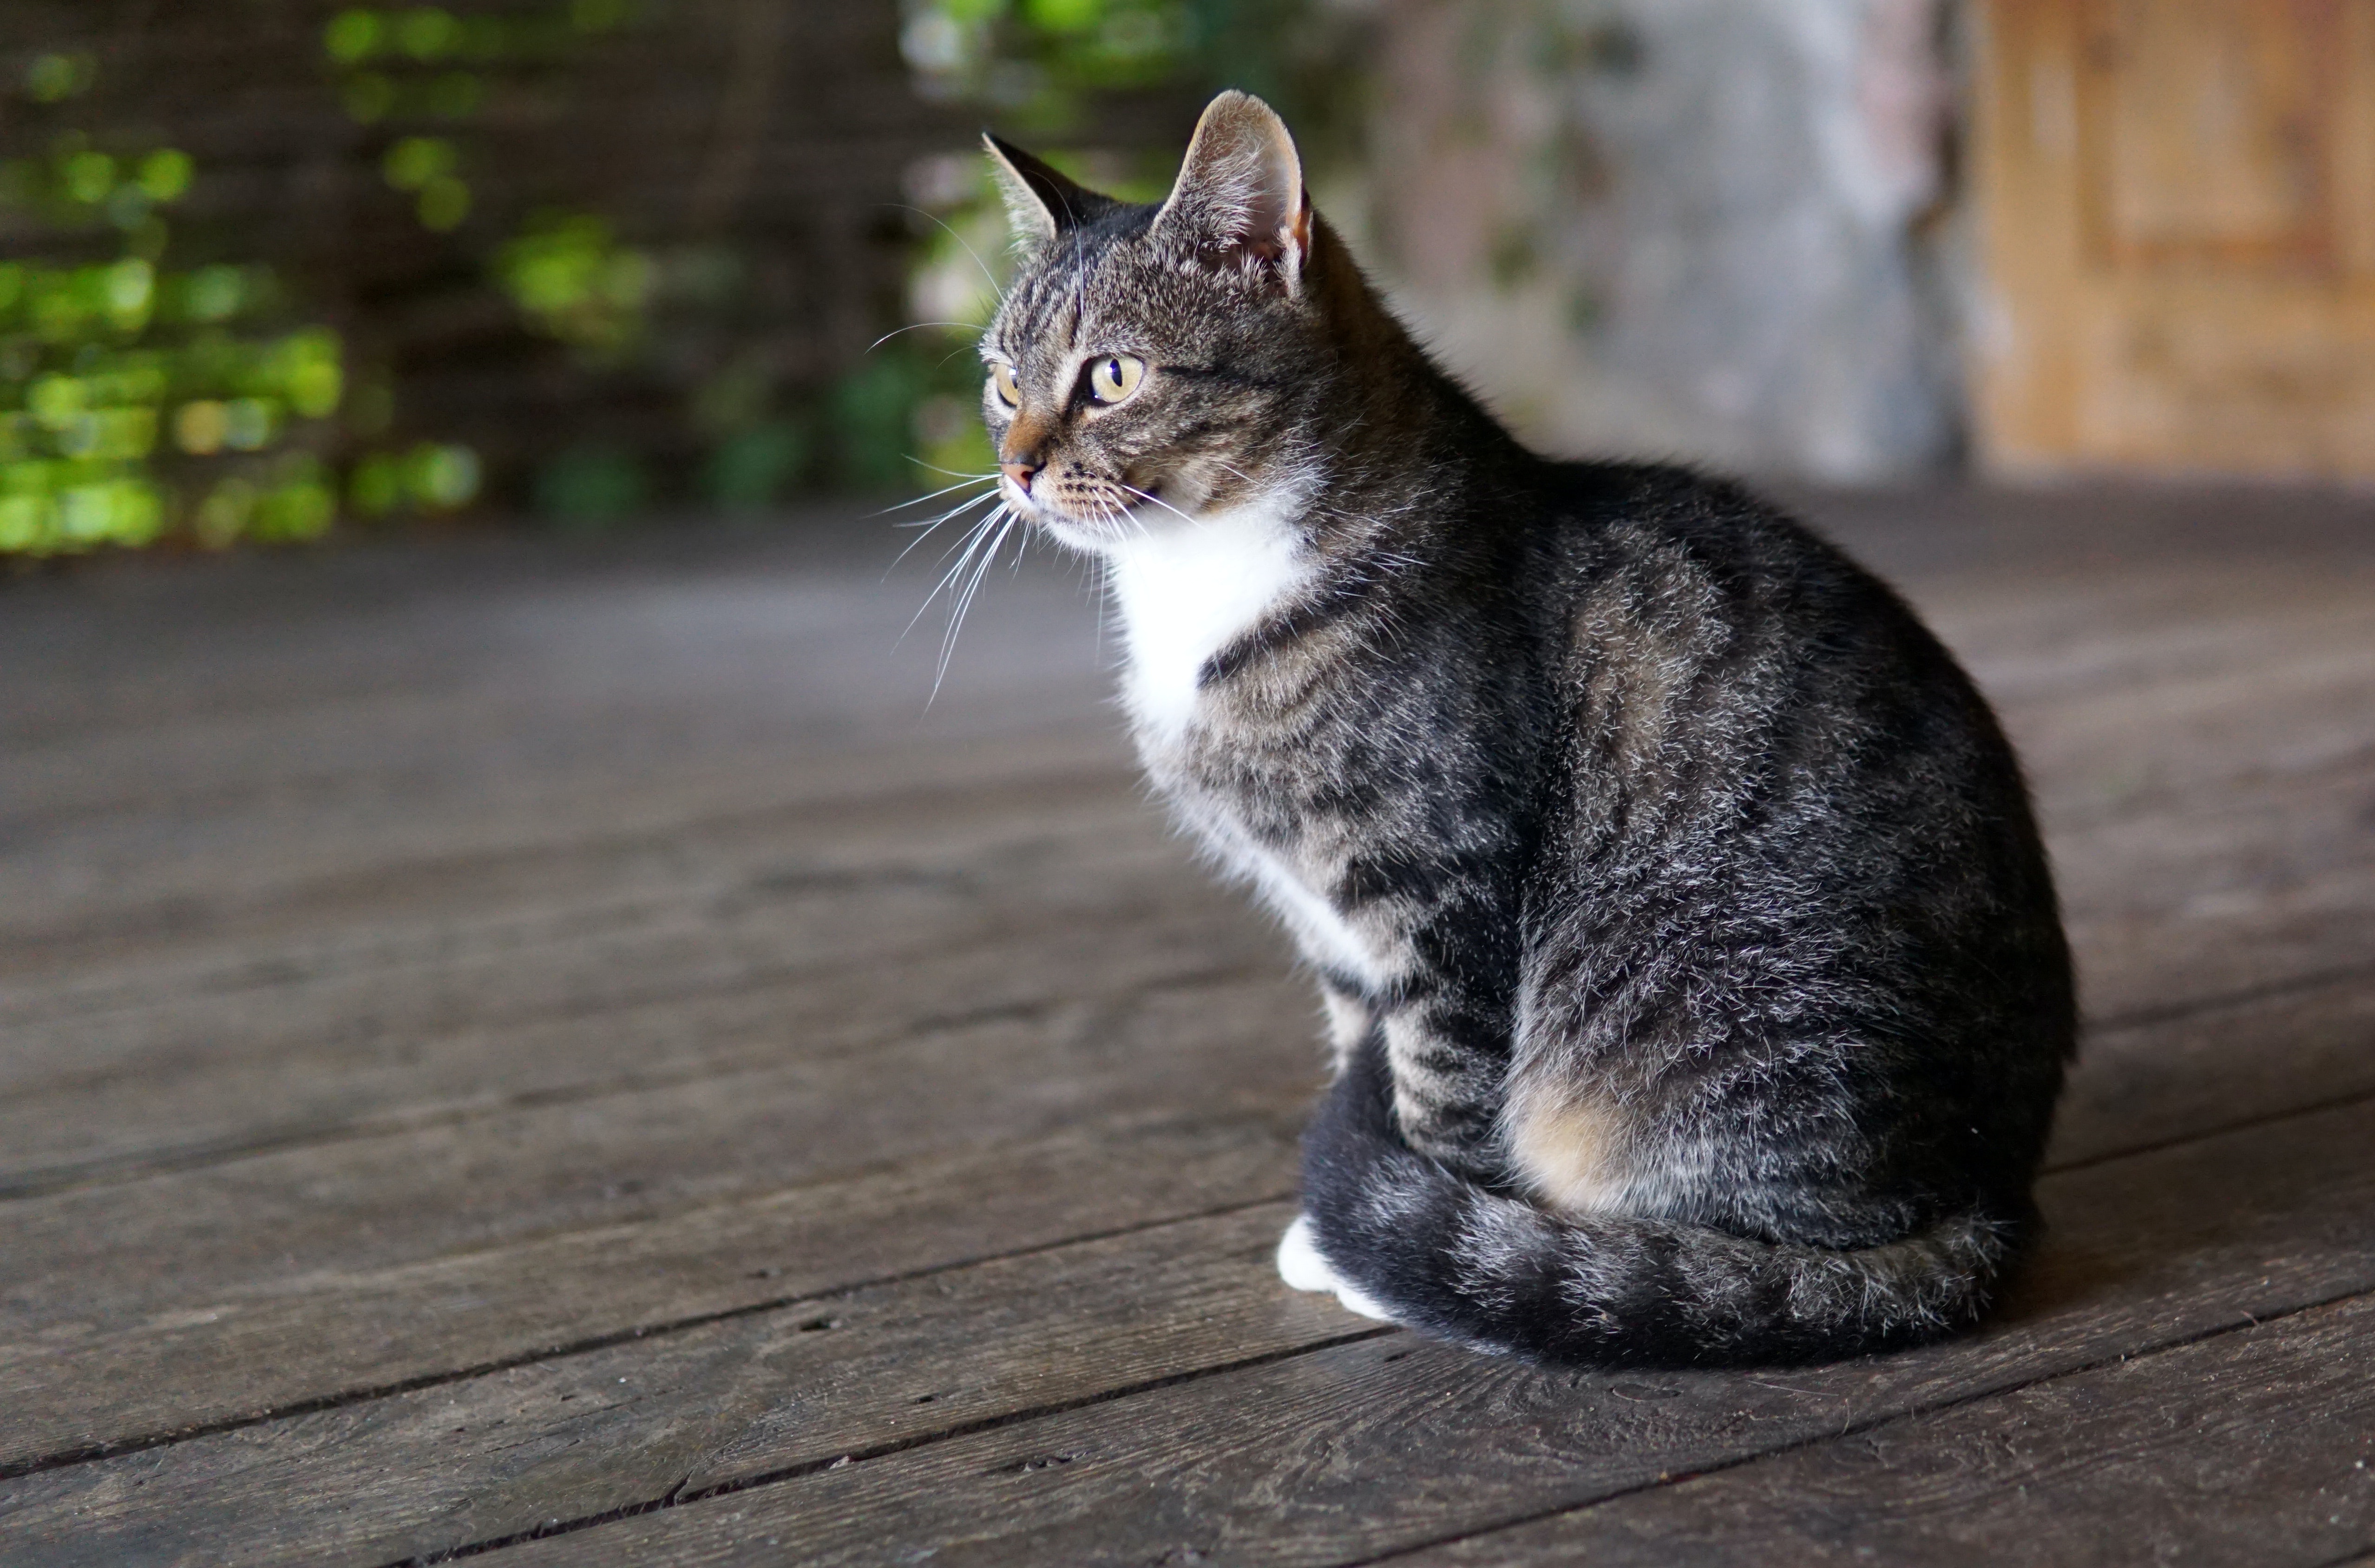
cat, carnivore, felidae, whiskers, grey, road surface, wood, small to medium sized cats, tree, snout, tail, terrestrial animal, grass, paw, domestic short haired cat, fur, wildlife, asphalt, flooring, claw, sitting, hardwood